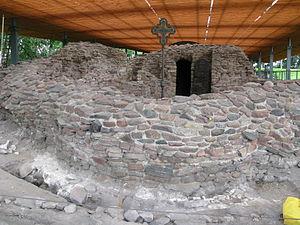
Le parc naturel du lac Lednica, est un parc naturel de Pologne, couvrant 7 650 hectares, qui a été créé en 1998.